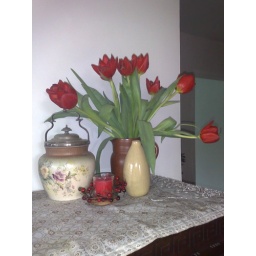
Colour co-ordinated flowers and candles by Mum